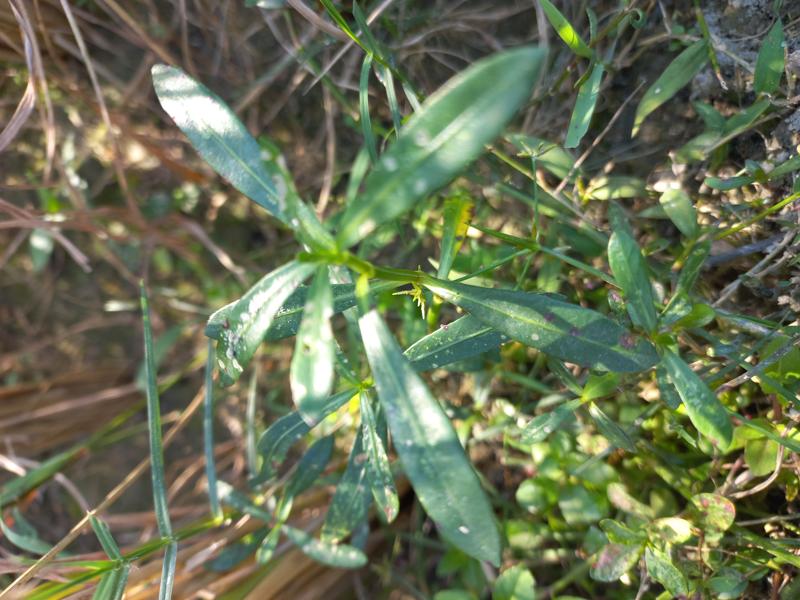
Weed species: Alternanthera philoxeroide